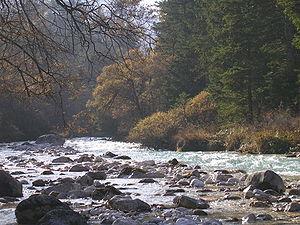
La Slovénie est située à la frontière entre l'Europe du sud, la mer Méditerranée et les Alpes. Les Alpes slovènes, décomposées en 3 zones, dominent la Slovénie au nord-ouest et près de la frontière autrichienne. La portion slovène de la côte adriatique s'étend sur environ 50 km de l'Italie à la Croatie.